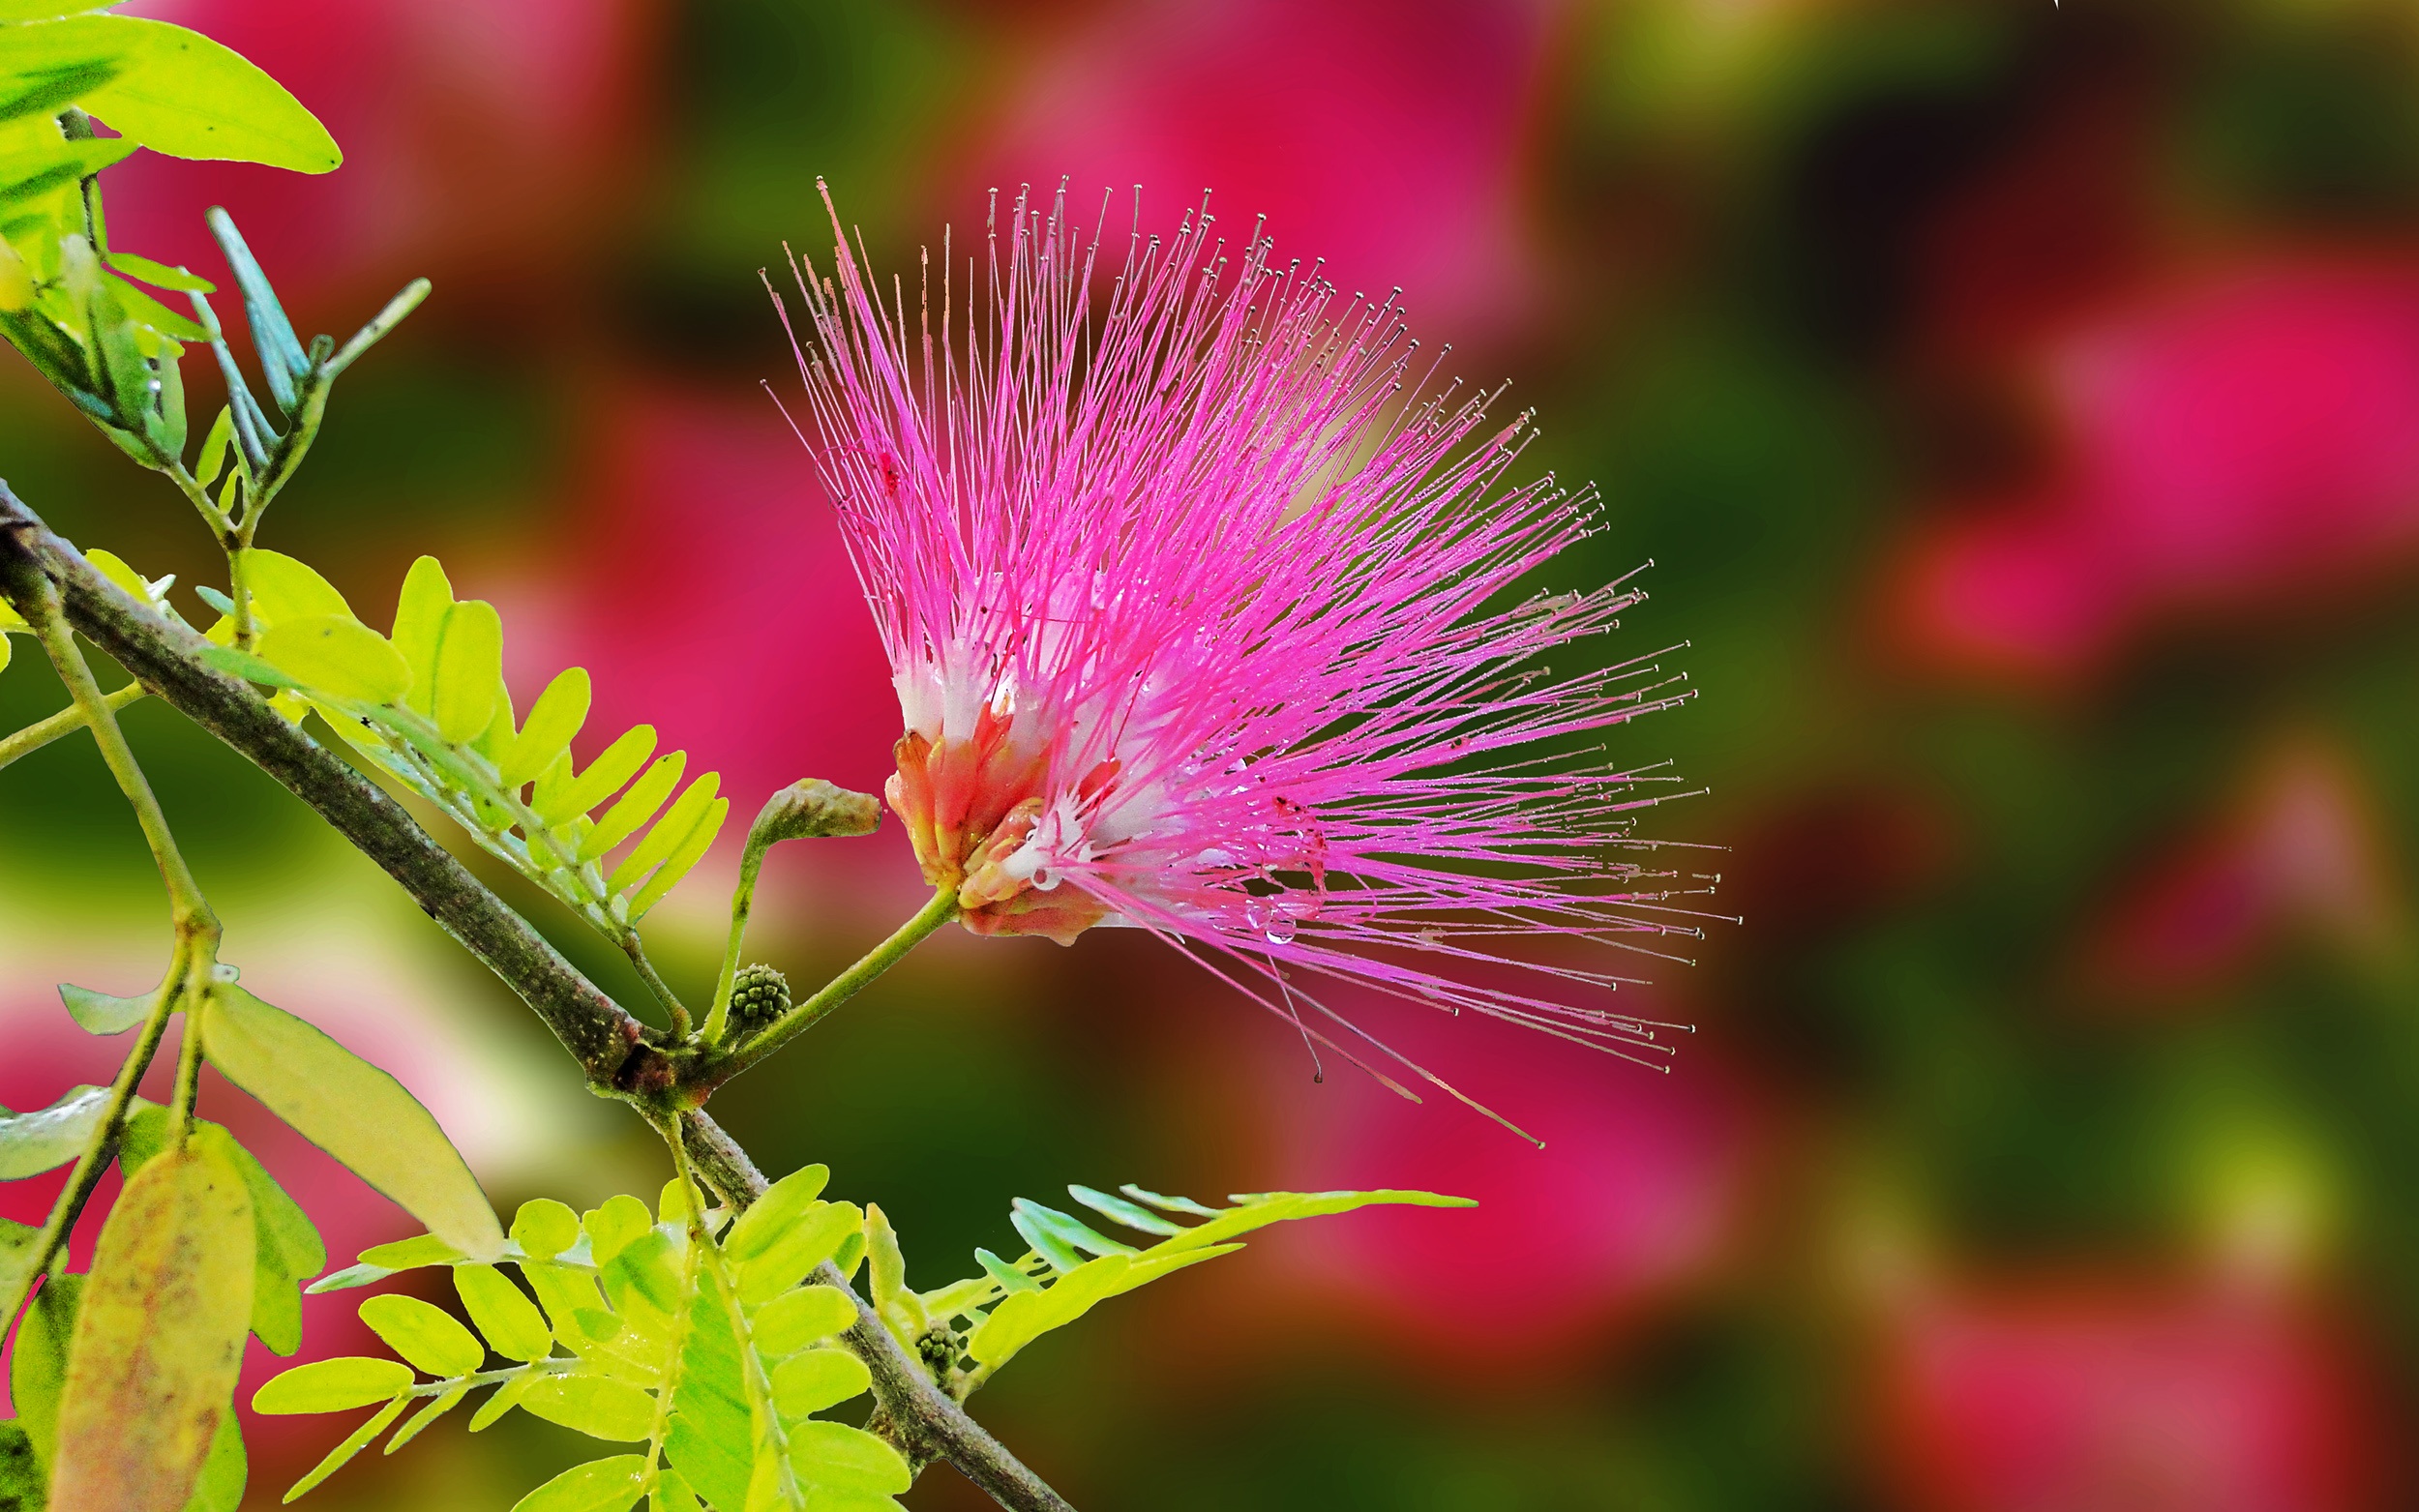
nature, blossom, plant, photography, leaf, flower, petal, autumn, botany, flora, wildflower, close up, exotic, mimosa, nectar, macro photography, flowering plant, pink flower hairy, plant stem, land plant, thorns spines and prickles